Terumah (parashah)

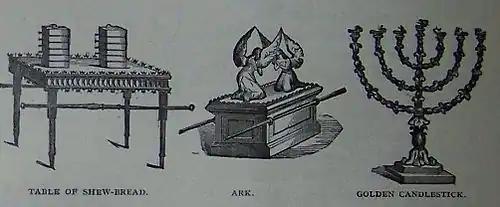
The Table of Shew-Bread, Ark, and Golden Candlestick (illustration from the 1890 Holman Bible)

Rabbi Meir and Rabbi Judah differed over what the "testimony" was that God directed Moses to place in the Ark in Exodus 25:21. Rabbi Meir taught that the Ark contained the stone tablets and a Torah scroll. Rabbi Judah, however, taught that the Ark contained only the stone tablets, with the Torah scroll placed outside. Reading Exodus 25:17, Rabbi Meir noted that the Ark was 2½ cubits long, and as a standard cubit equals 6 handbreadths, the Ark was thus 15 handbreadths long. Rabbi Meir calculated that the tablets were 6 handbreadths long, 6 wide, and 3 thick, and were placed next to each other in the Ark. Thus the tablets accounted for 12 handbreadths, leaving 3 handbreadths unaccounted for. Rabbi Meir subtracted 1 handbreadth for the two sides of the Ark (½ handbreadth for each side), leaving 2 handbreadths for the Torah scroll. Rabbi Meir deduced that a scroll was in the Ark from the words of 1 Kings 8:9, "There was nothing in the Ark save the two tablets of stone that Moses put there." As the words "nothing" and "save" create a limitation followed by a limitation, Rabbi Meir followed the rule of Scriptural construction that a limitation on a limitation implies the opposite—here the presence of something not mentioned—the Torah scroll. Rabbi Judah, however, taught that the cubit of the Ark equaled only 5 handbreadths, meaning that the Ark was 12½ handbreadths long. The tablets (each 6 handbreadths wide) were deposited next to each other in the Ark, accounting for 12 handbreadths. There was thus left half a handbreadth, for which the two sides of the Ark accounted. Accounting next for width of the Ark, Rabbi Judah calculated that the tablets took up 6 handbreadths and the sides of the Ark accounted for ½ handbreadth, leaving 1 handbreadth. There Rabbi Judah taught were deposited the silver columns mentioned in Song of Songs 3:9–10, "King Solomon made himself a palanquin of the wood of Lebanon, he made the pillars thereof of silver." At the side of the Ark was placed the coffer that the Philistines sent as a present, as reported in 1 Samuel 6:8, where the Philistine king said, "And put the jewels of gold which you return him for a guilt offering in a coffer by the side thereof, and send it away that it may go." And on this coffer was placed the Torah scroll, as Deuteronomy 31:26 says, "Take this book of the law, and put it by the side of the Ark of the Covenant of the Lord," demonstrating that the scroll was placed by the side of the Ark and not in it. Rabbi Judah interpreted the double limitation of 1 Kings 8:9, "nothing in the Ark save," to imply that the Ark also contained the fragments of the first tablets that Moses broke. The Gemara further explained that according to Rabbi Judah's theory, before the Philistine coffer came, the Torah scroll was placed on a ledge projecting from the Ark. Rabbi Joshua ben Levi taught his children to be careful to respect an elderly scholar who has forgotten his learning through no fault of his own, for it was said that both the whole tablets and the fragments of the tablets that Moses broke were placed in the Ark.